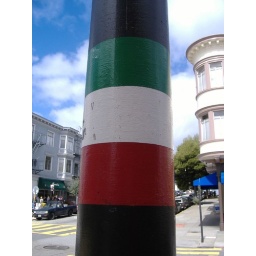
On the street lamps in the North Beach. They're proud.